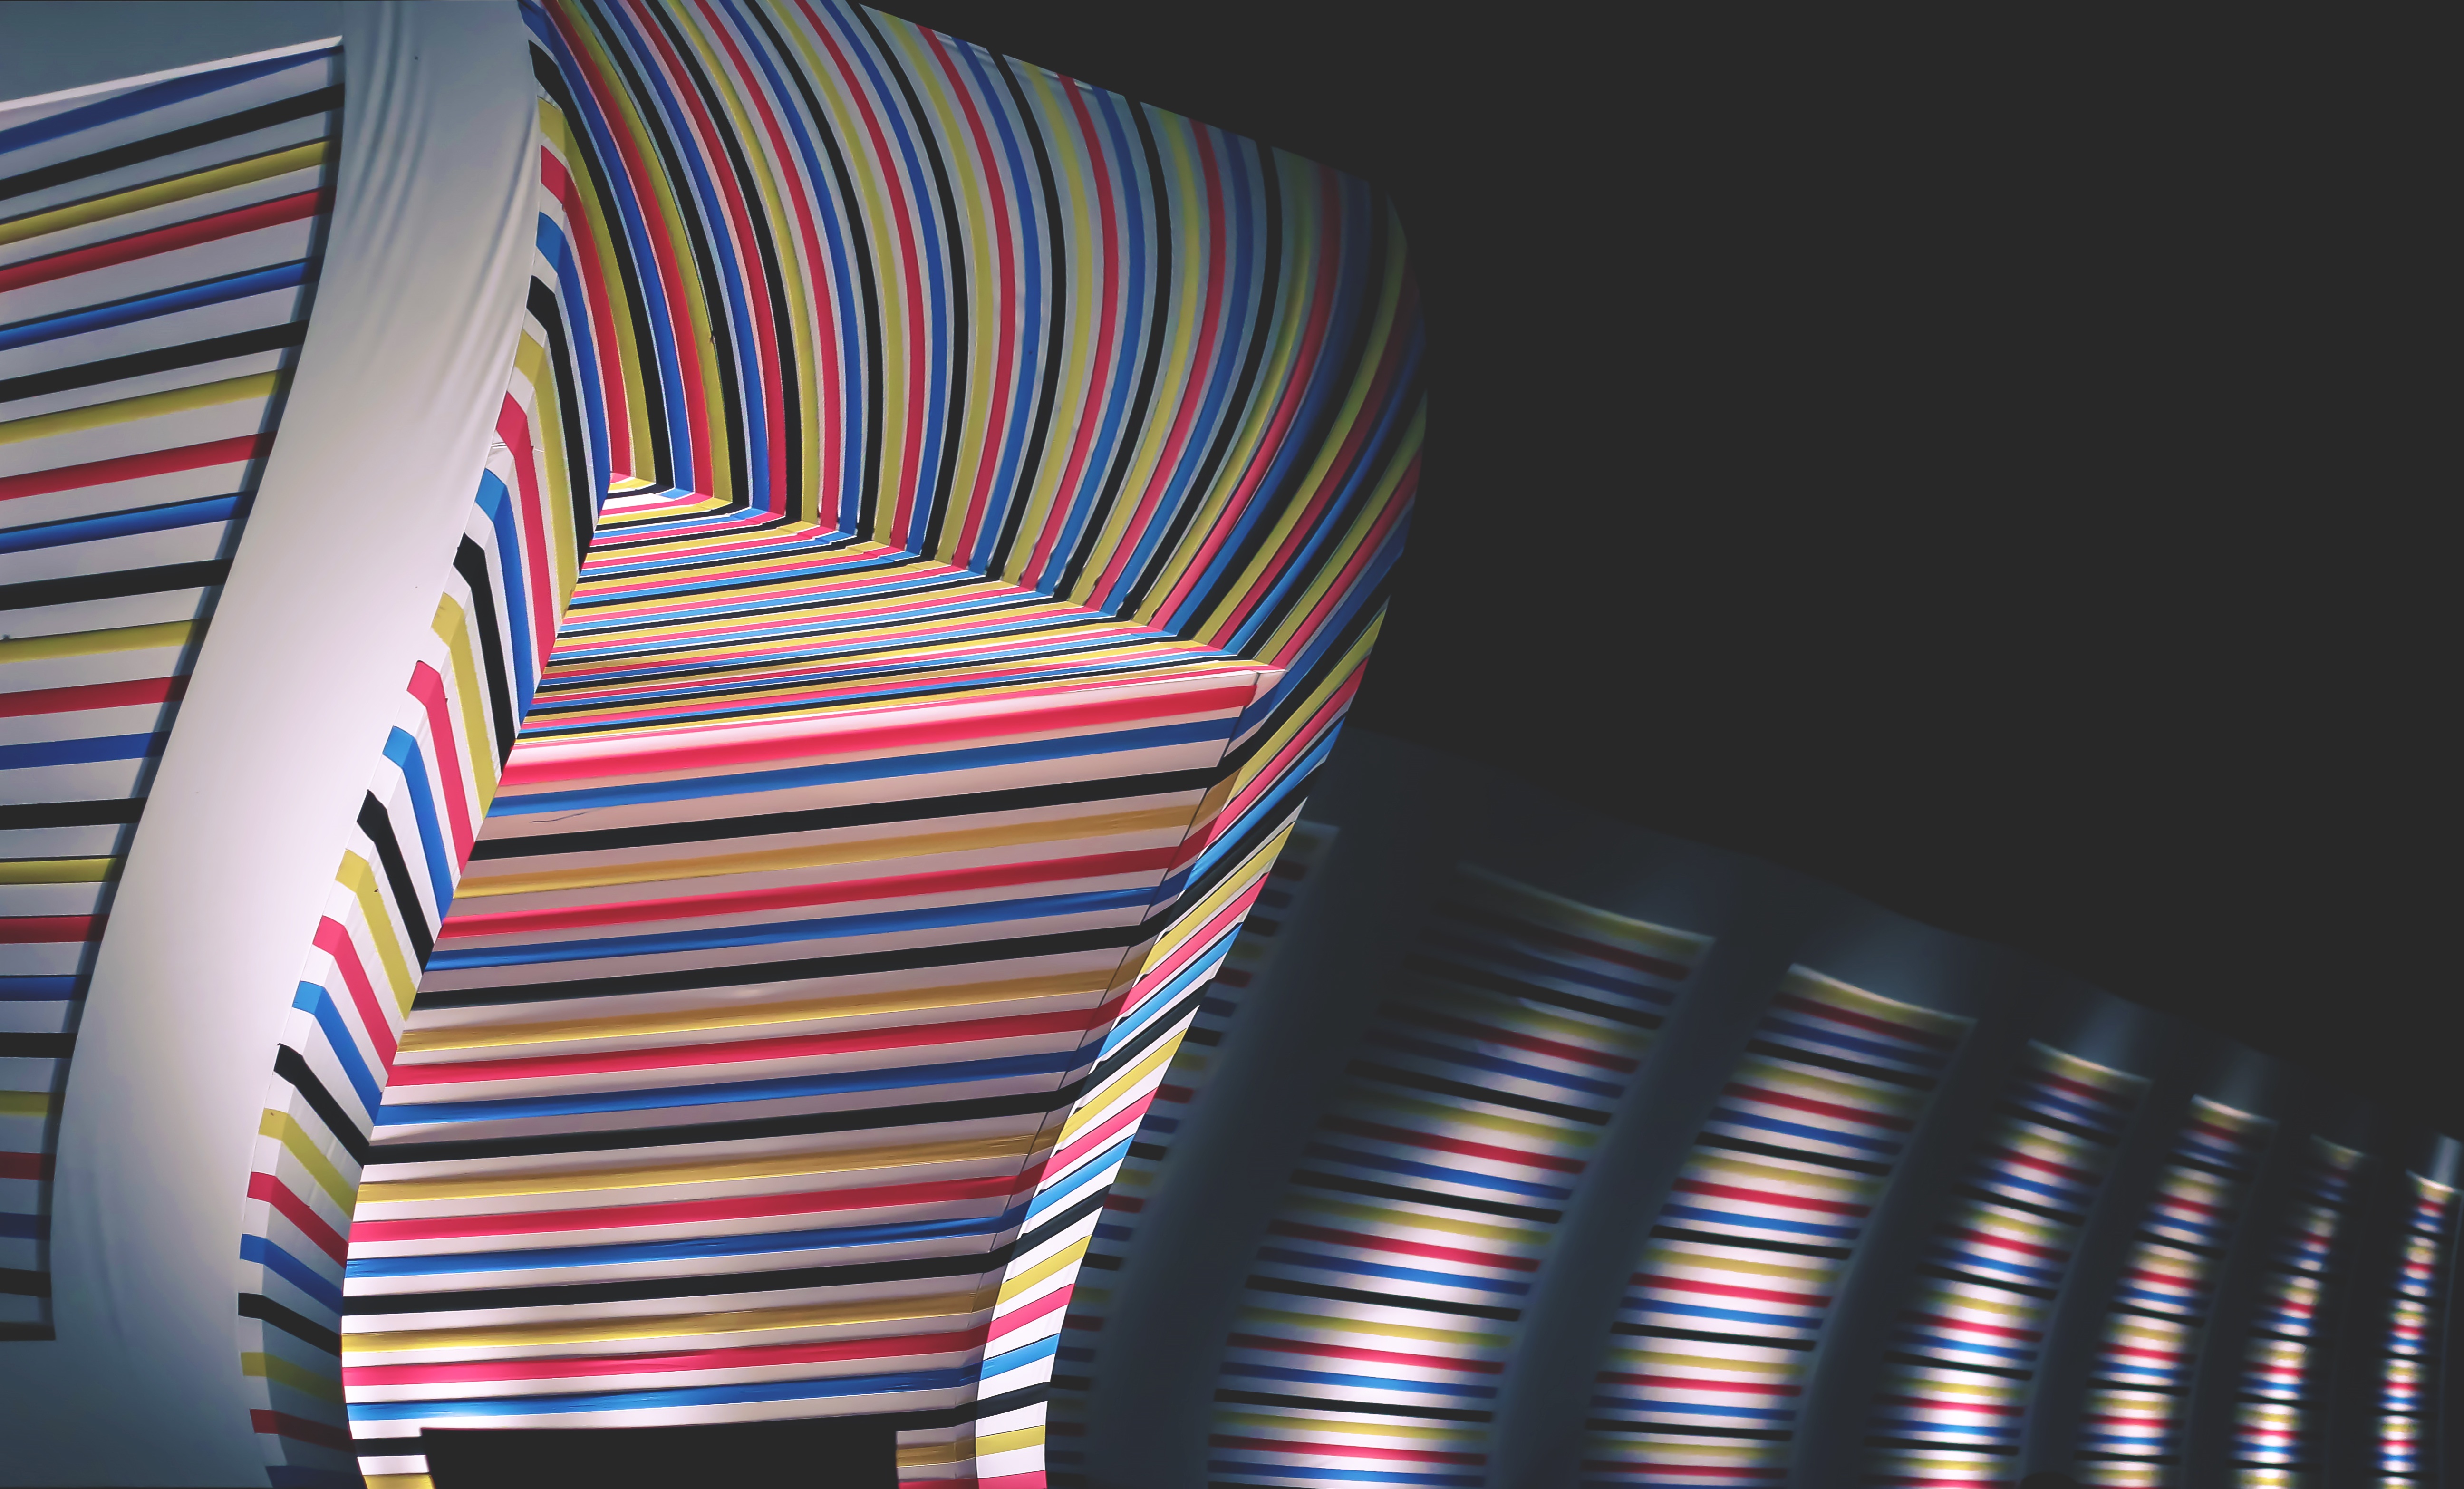
line, color, flag, blue, design, shape, flag of the united states